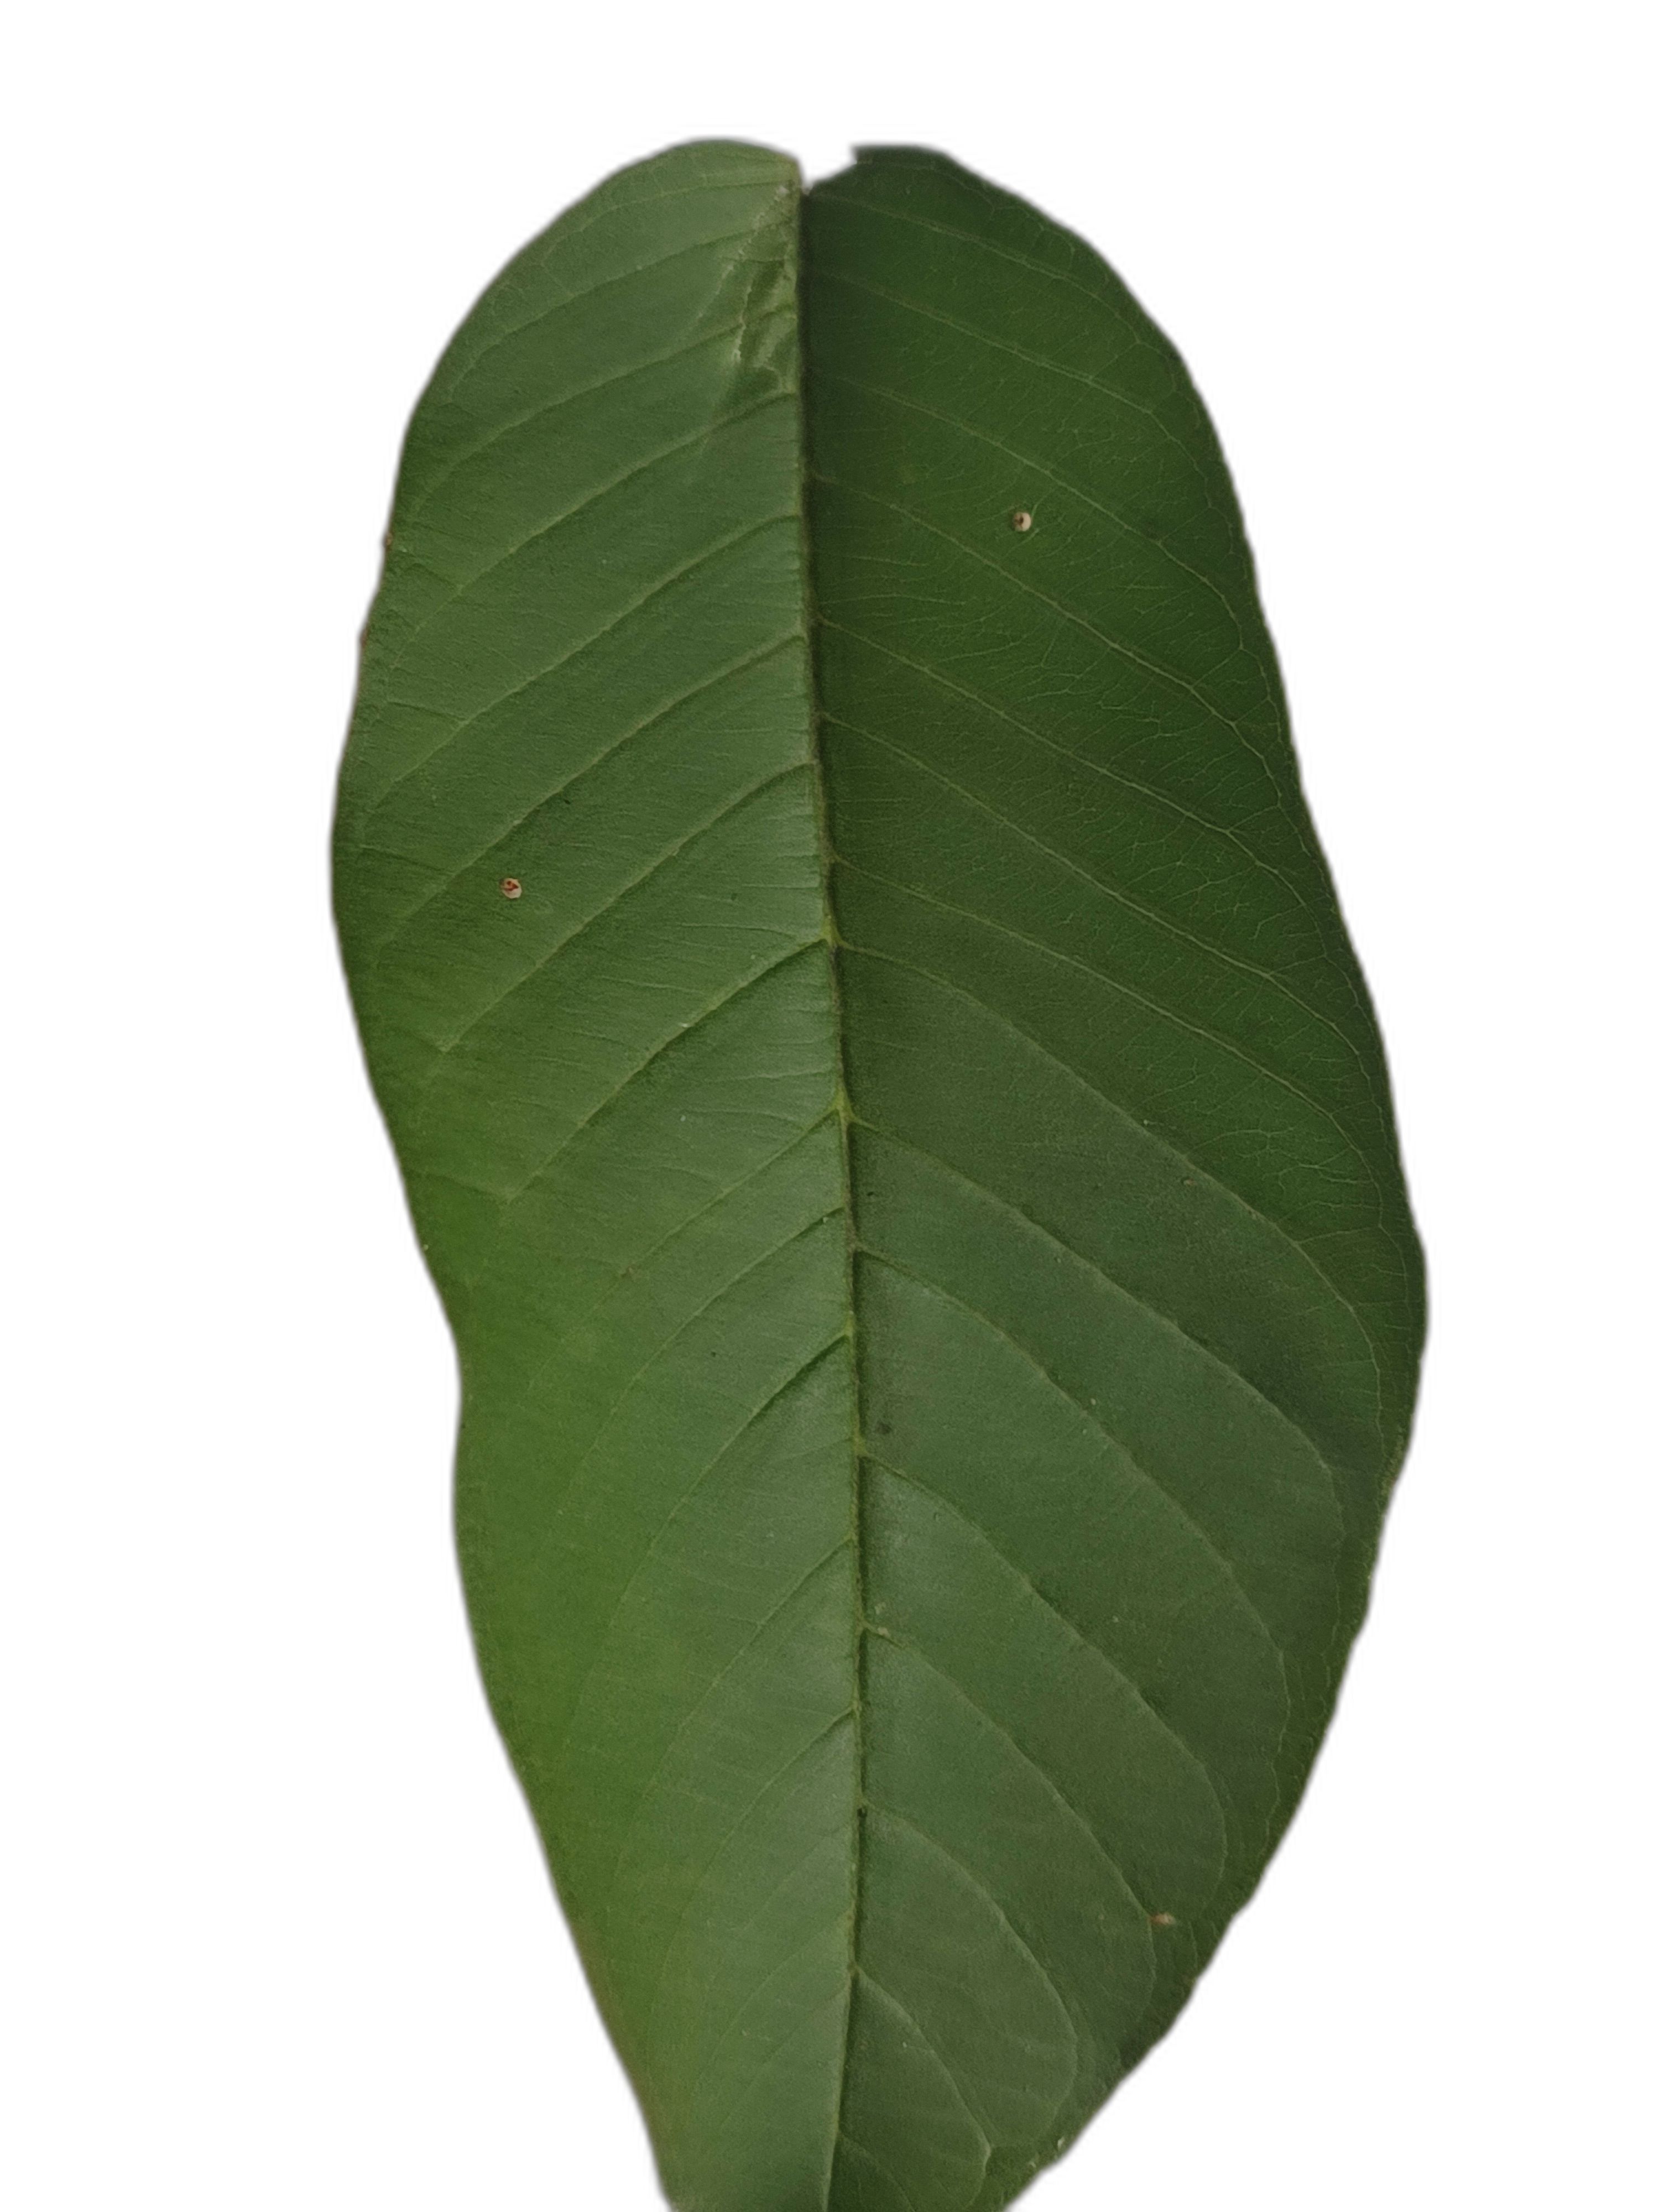
Plant part: leaf
Disease: Healthy